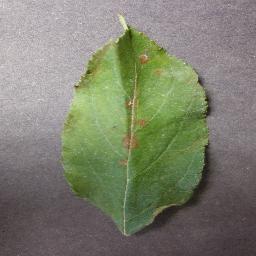
Label: Apple___Cedar_apple_rust